Monopolies in the Philippines (1965–1986)

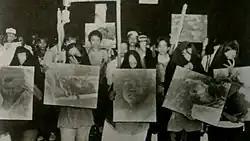
Protest in 1986 demanding accountability in Escalante massacre

Roberto Benedicto headed both Philsucom and NASUTRA. Benedicto and his associates consistently milked the industry by manipulating trading and pricing policy, indiscriminate stealing from industry inventories, control over mills, and ordering military to massacre workers who protested against unfair working conditions. Benedicto controlled the market by using methods he practiced in Philex, such as: